Jan van Goyen

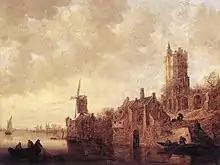
"River Landscape with Windmill and Ruined Castle" (1644), oil on canvas, 97 x 133.5 cm., Louvre

Typically, a Dutch painter of the 17th century will fall into one of four categories: a painter of portraits, landscapes, still-lifes, or genre painting. Dutch painting was highly specialized and rarely could an artist hope to achieve greatness in more than one area in a lifetime of painting. Jan van Goyen would be classified primarily as a landscape artist with an eye for the genre subjects of everyday life. He painted many of the canals in and around The Hague as well as the villages surrounding the countryside of Delft, Rotterdam, Leiden, and Gouda. Other popular Dutch landscape painters of the sixteenth and seventeenth century were